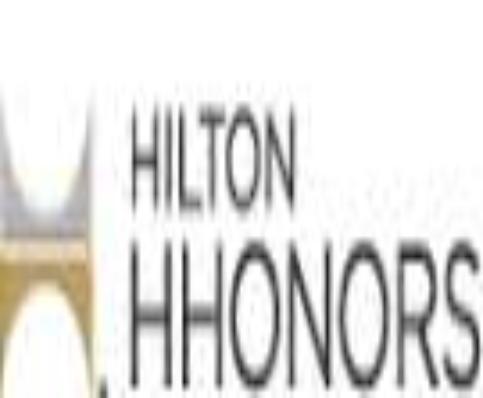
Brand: Hilton Worldwide-1
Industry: Others